Mitsuzawa-shimochō Station

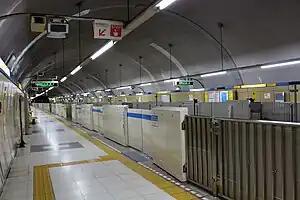
Misuzawa-shimochō Station platforms

is an underground metro station located in Kanagawa-ku, Yokohama, Kanagawa Prefecture, Japan operated by the Yokohama Municipal Subway’s Blue Line (Line 3). It is 23.9 kilometers from the terminus of the Blue Line at Shōnandai Station.